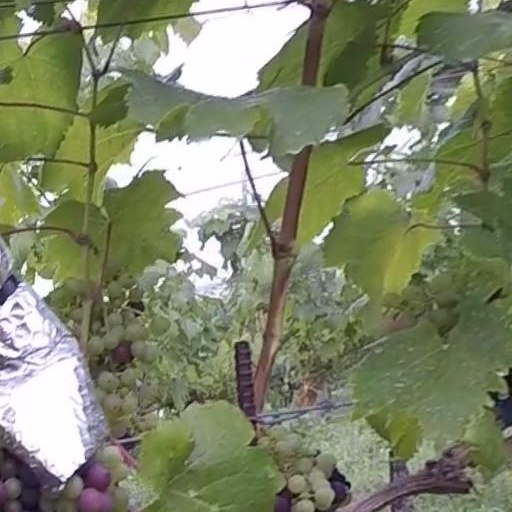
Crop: grape